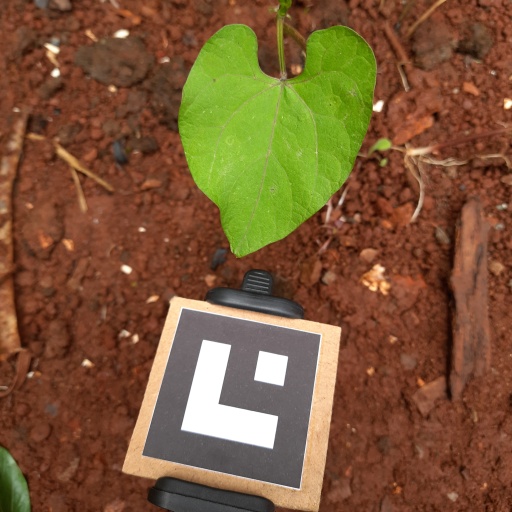
Observations: wavy surface, no eating holes, under shade